Dizzy Wright

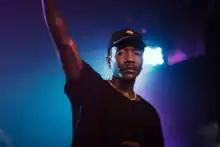
Dizzy Wright performing in February 2018

La'Reonte Wright (born November 26, 1990), known professionally as Dizzy Wright, is an American rapper and record producer.